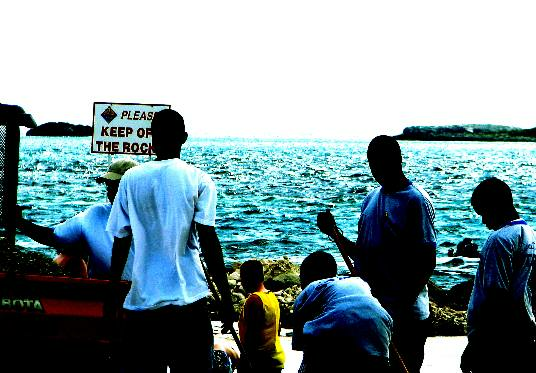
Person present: Yes